James Butler, 1st Duke of Ormond

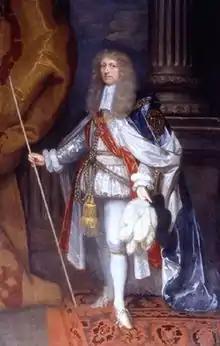
The Duke of Ormond as Knight of the Garter, wearing the mantle, with its cordon and tassels, and the collar. The hat with its white ostrich feathers is in his left hand. Painted by John Michael Wright.

Ormond was faced with the difficult task of reconciling the various factions in Ireland. The Old (native) Irish and Catholic Irish of English descent ("Old English") were represented in Confederate Ireland—essentially an independent Catholic government based in Kilkenny—who wanted to come to terms with King Charles I of England in return for religious toleration and self-government. On the other side, any concession that Ormond made to the Confederates weakened his support among English and Scottish Protestants in Ireland. Ormond's negotiations with the Confederates were therefore tortuous, even though many of the Confederate leaders were his relatives or friends.